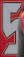
Number: 5